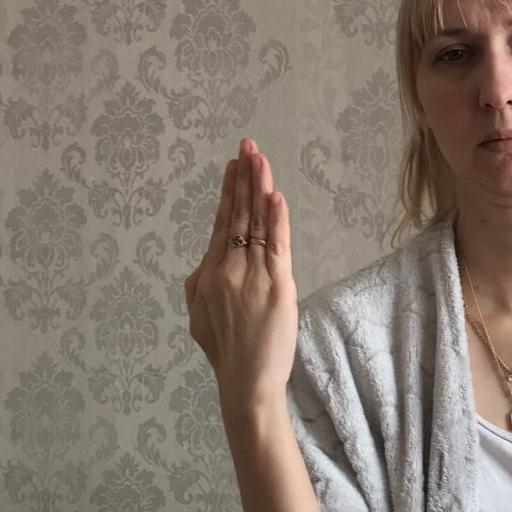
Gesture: stop_inverted